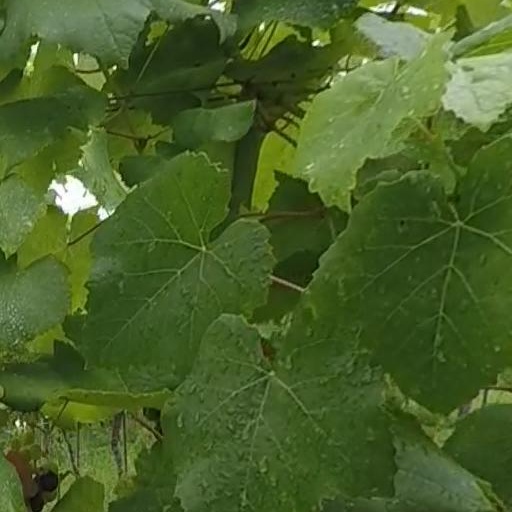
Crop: grape